Esther Rantzen

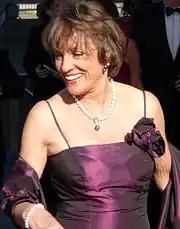
Rantzen at the 2009 British Academy Television Awards

In 1988, Rantzen created a BBC One television series called "Hearts of Gold", celebrating people who had performed unsung acts of outstanding kindness or courage that became a prime time ratings hit Its theme tune was written by her close friend Lynsey de Paul, and was released as a single on the CBS record label.